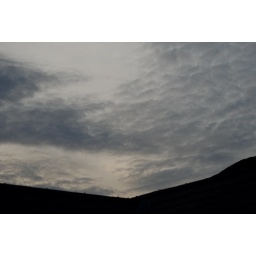
sky over roof muckross kilcar co donegal 1/9/10